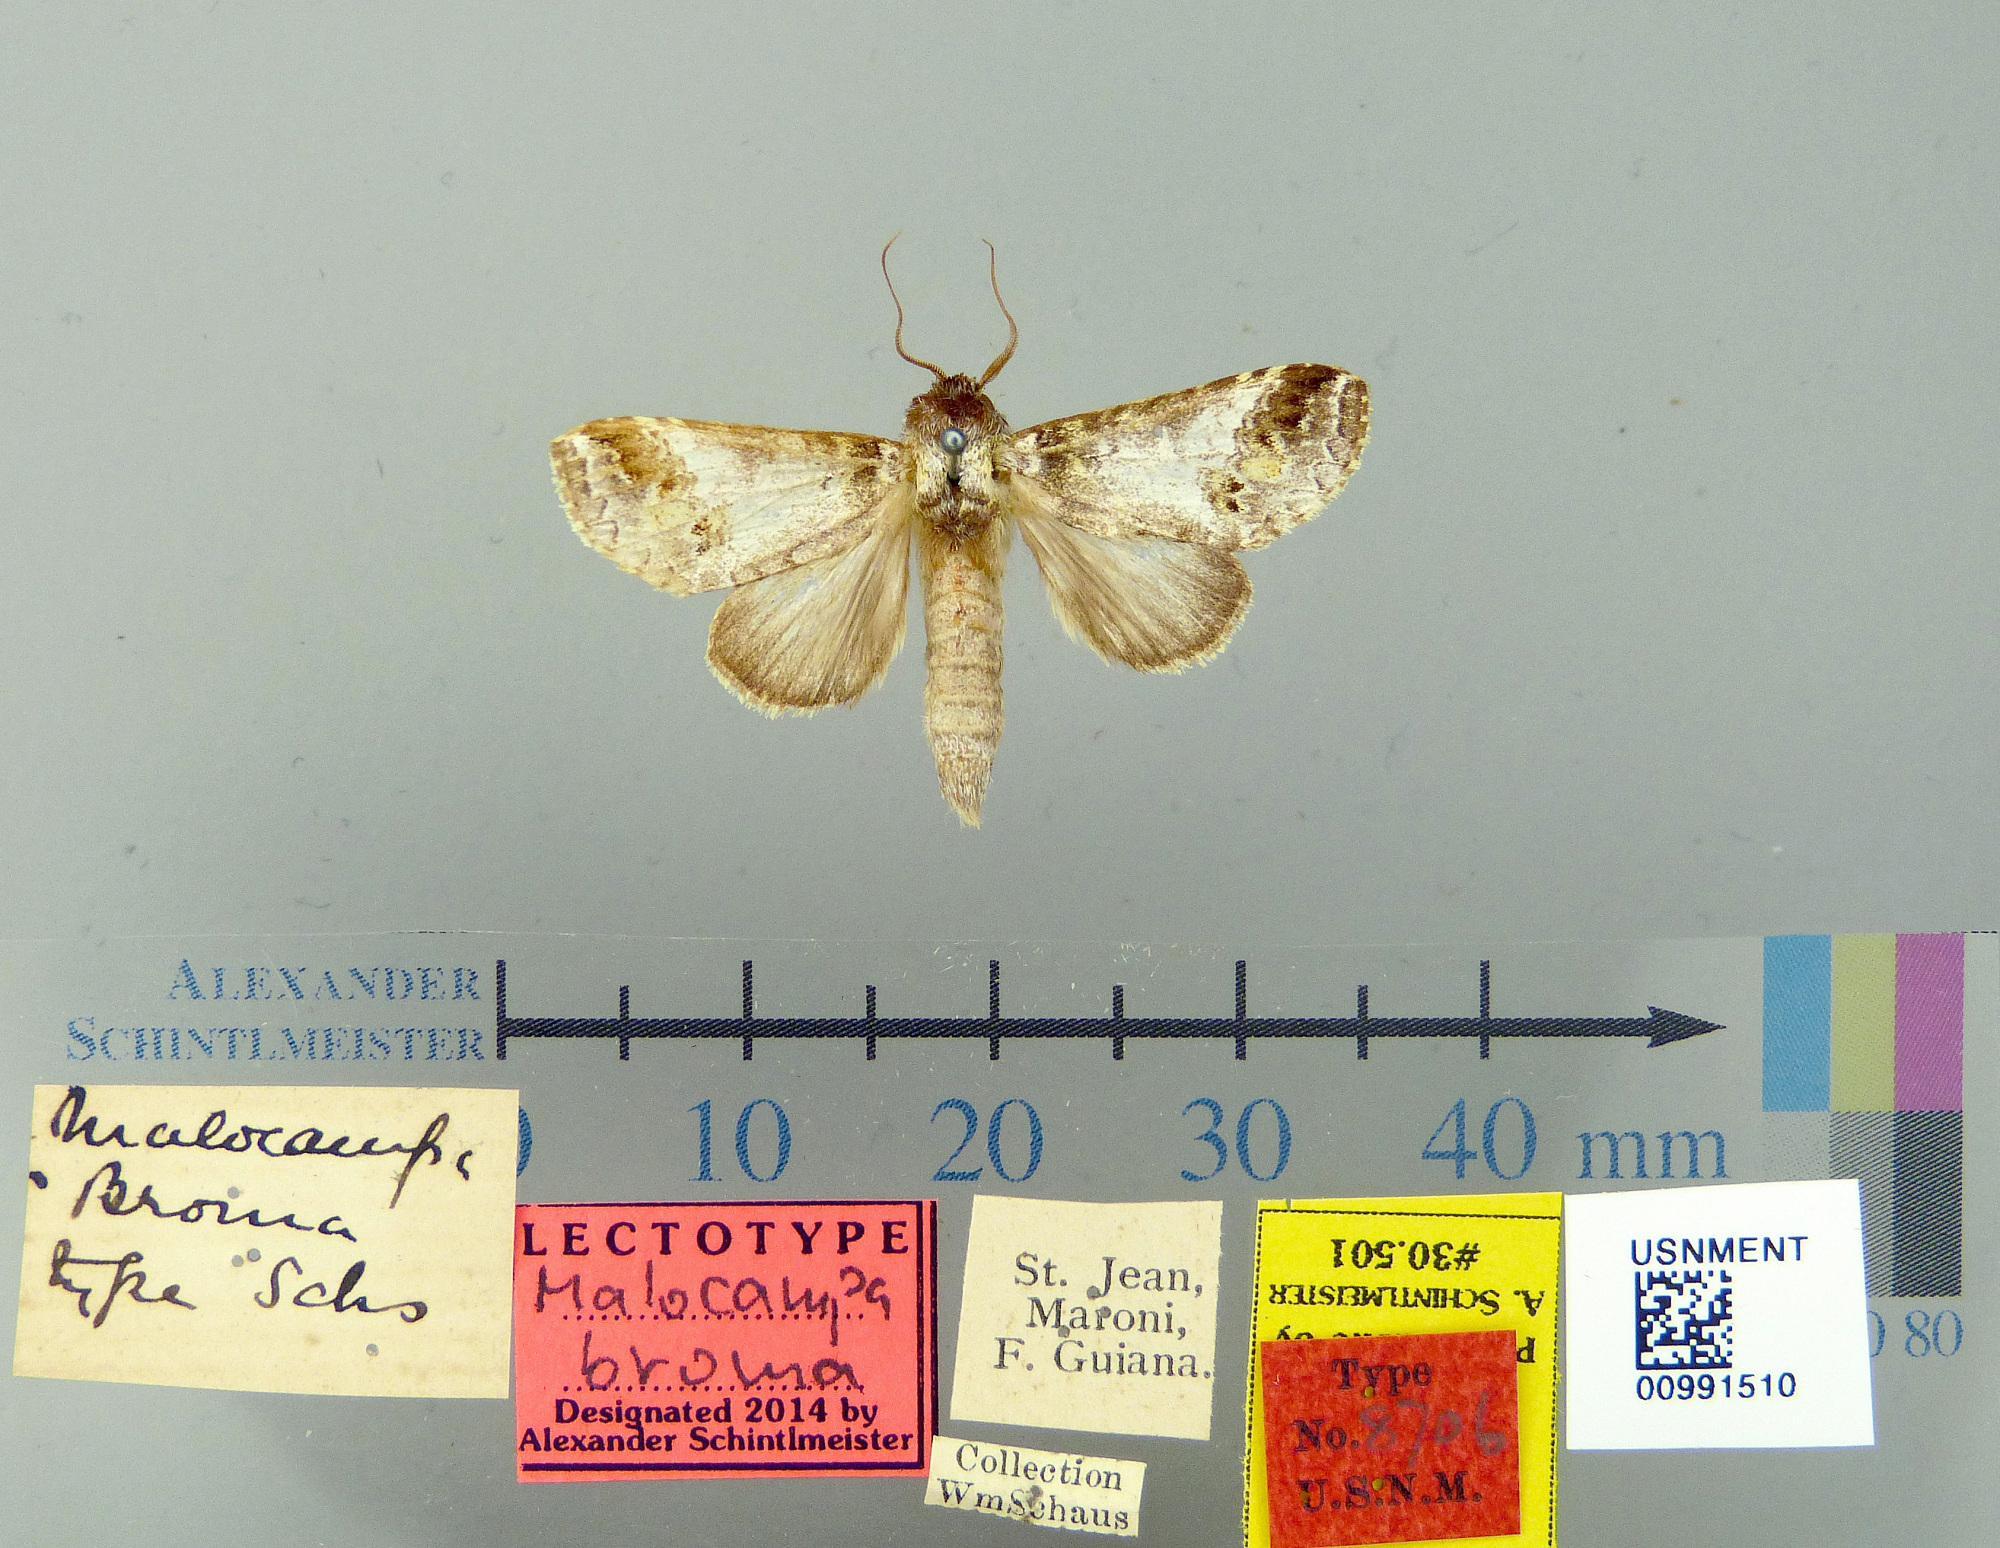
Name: Malocampa broma
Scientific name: Malocampa broma Schaus, 1906
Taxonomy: Animalia, Arthropoda, Insecta, Lepidoptera, Notodontidae
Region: [Not Stated]
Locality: St. Jean du Maroni, French Guiana, France